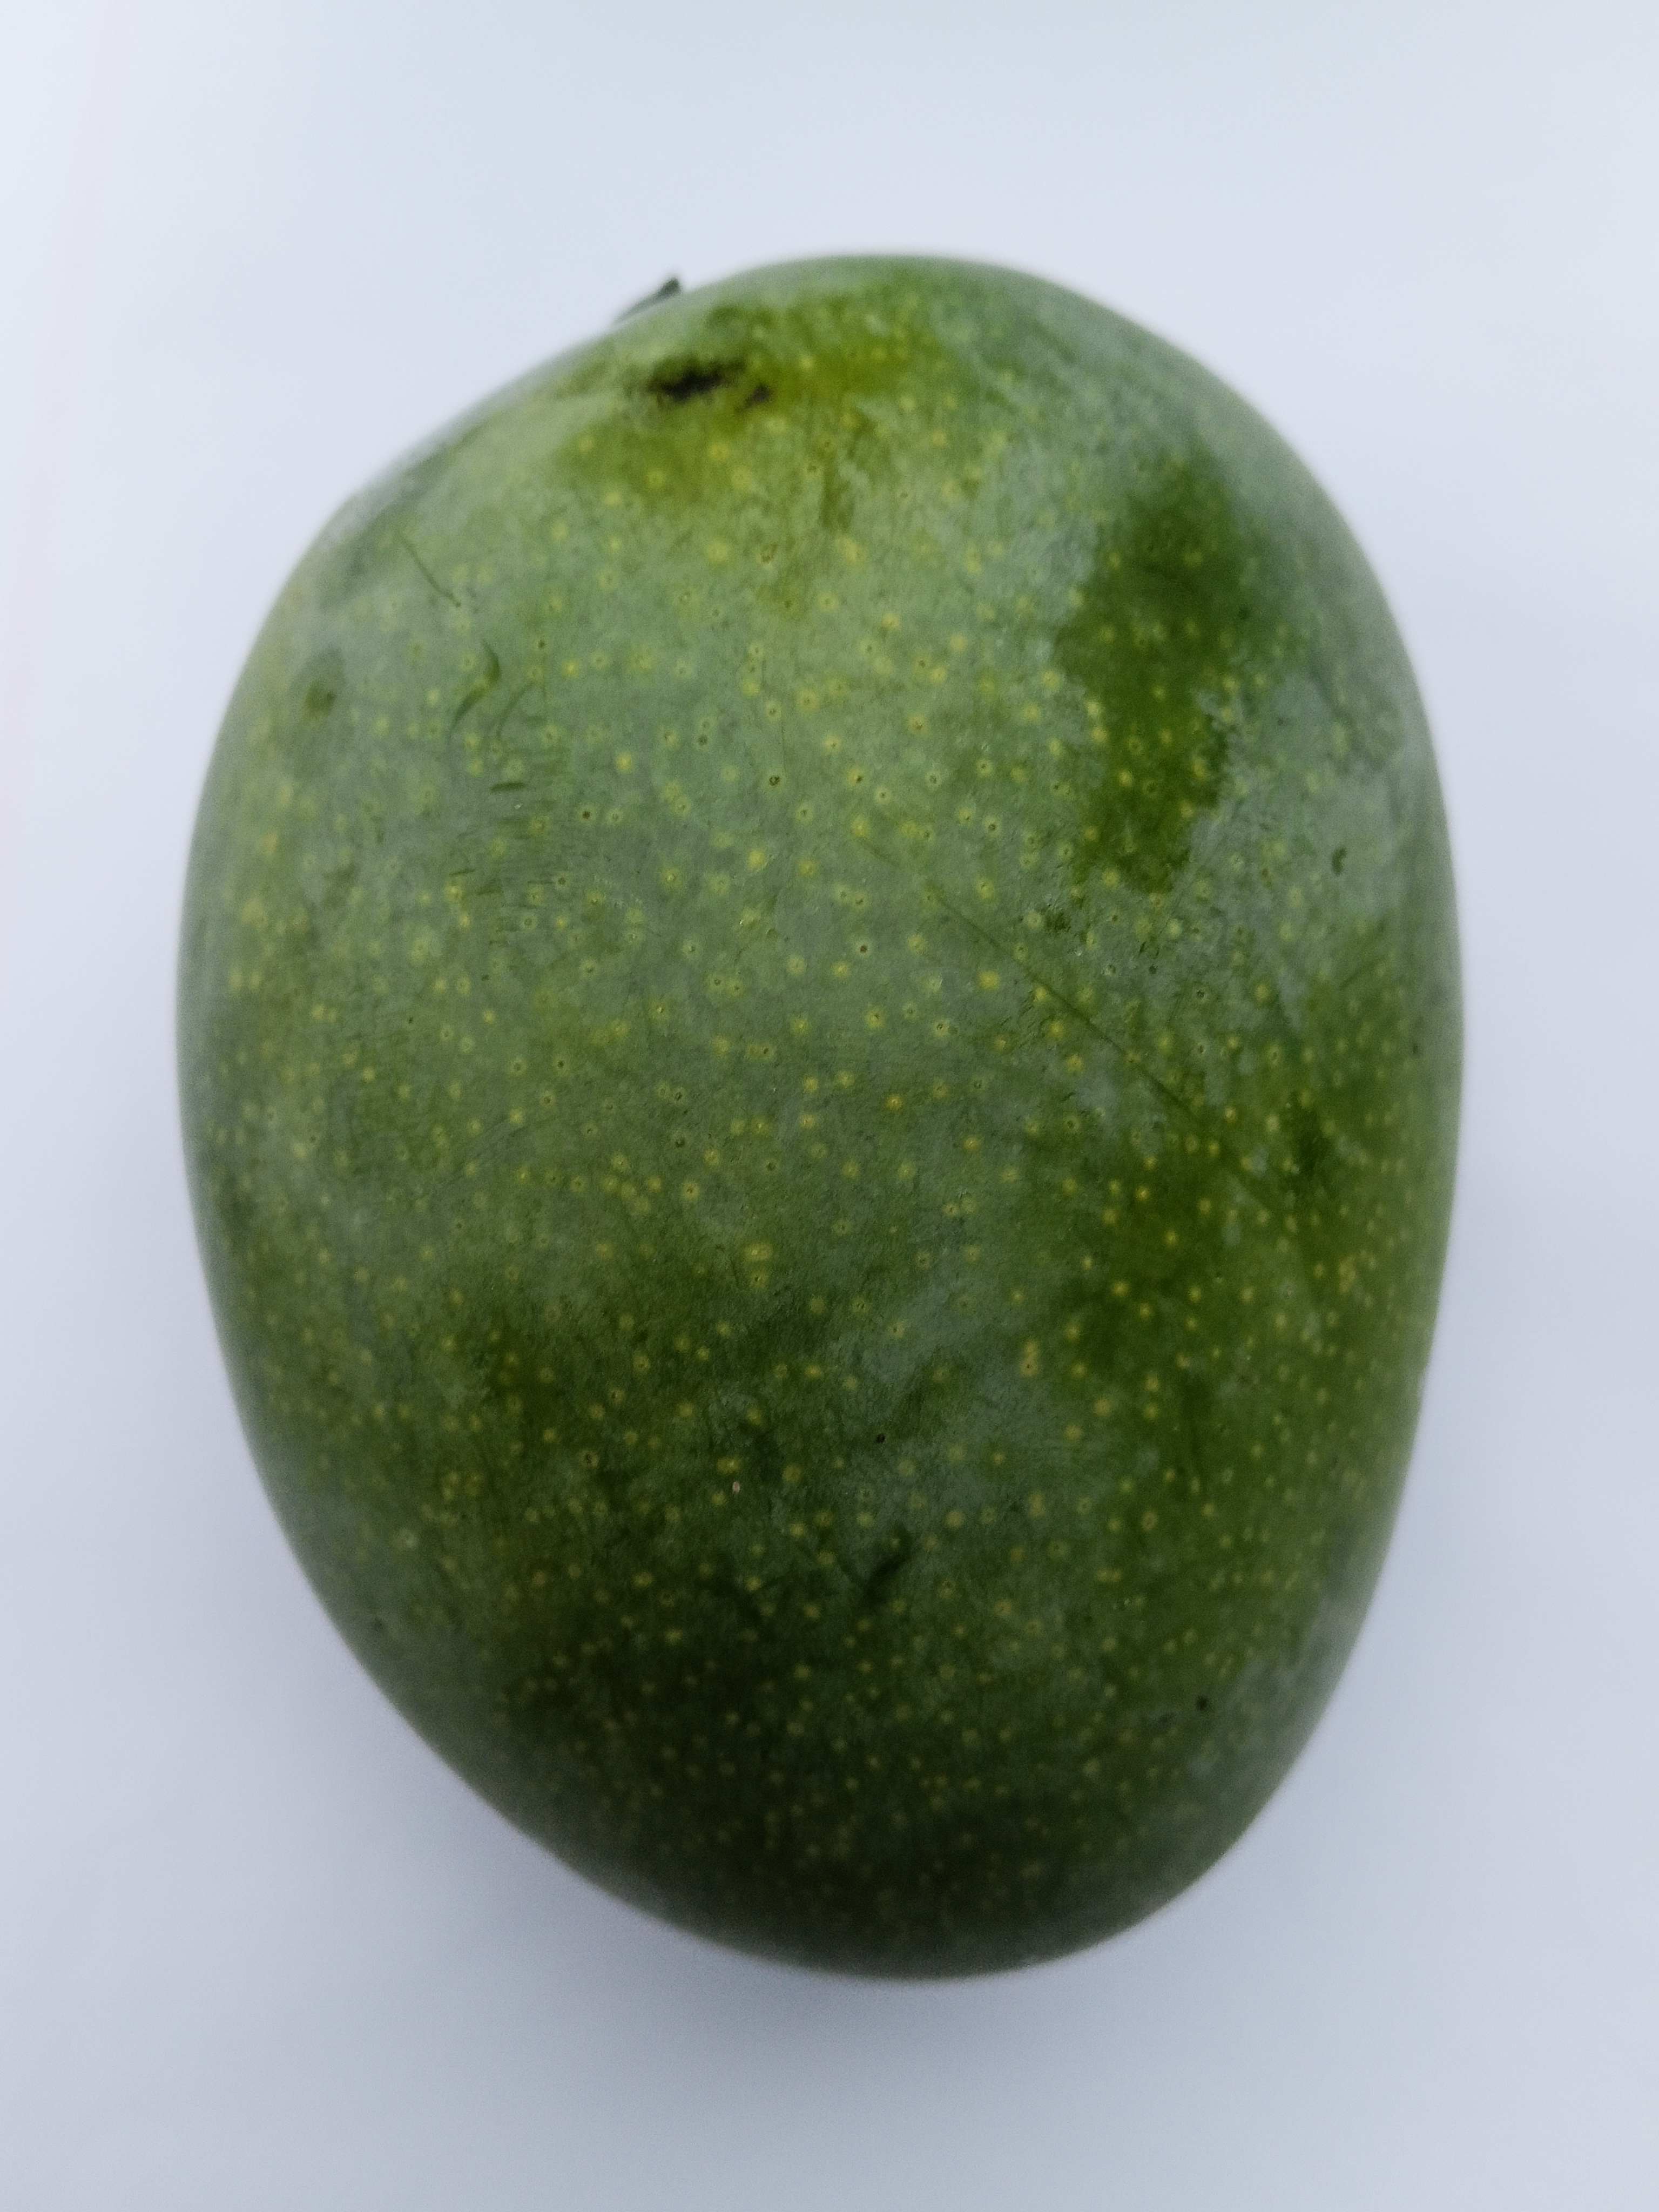
Mango variety: Bari 4